John Force

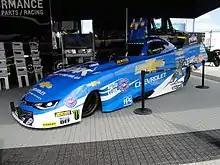
John Force Peak Chevrolet Funny Car

In 2015 John announced a partnership with Chevrolet. He competed in the 2015 racing season with a new sponsorship deal from Peak Antifreeze.